Pawnee people

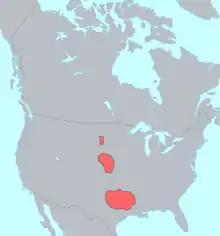
Approximate distribution of Caddoan-speakers in the early 19th century

When the morning star (either the planet Mars, Jupiter, or some times Venus) rose ringed with red, the priest knew it was the signal for the sacrifice. He directed the men to carry out the rest of the ritual, including the construction of a scaffold outside the village. It was made of sacred woods and leathers from different animals, each of which had important symbolism. It was erected over a pit with elements corresponding to the four cardinal directions. All the elements of the ritual related to symbolic meaning and belief, and were necessary for the renewal of life. The preparations took four days.